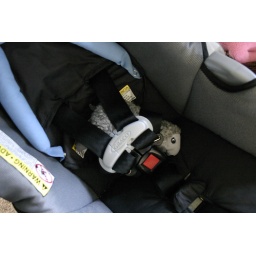
Black Sheep in a car seat (buckled by Nora)